Dieter Wohlfarth

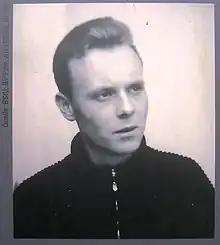

Dieter Wohlfahrt (27 May 1941 in Berlin; died 9 December 1961) was an escape helper and the first non-German and non West Berlin resident to die at the Berlin Wall.